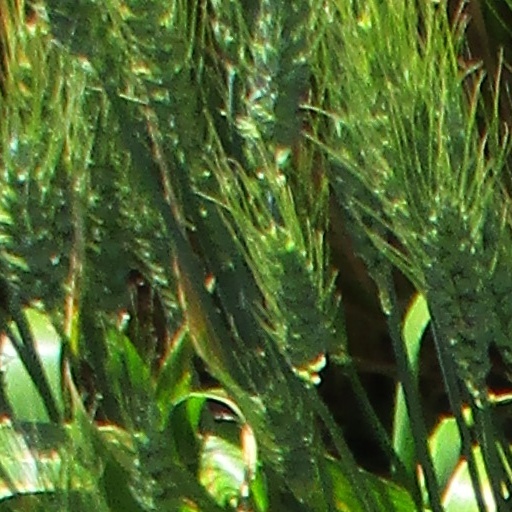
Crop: wheat